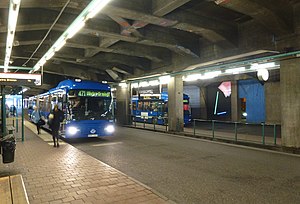
Busterminal
Slussen bussterminal i Stockholm, der er delvist overdækket.
En busterminal eller rutebilstation er et trafikalt knudepunkt, med anlæg til at betjene forskellige buslinjer. De er ofte, men ikke altid, anlagt i forbindelse med større jernbanestationer, lufthavne eller anden trafikplads, hvor der er et stort behov for transport af mange passagerer til og fra.